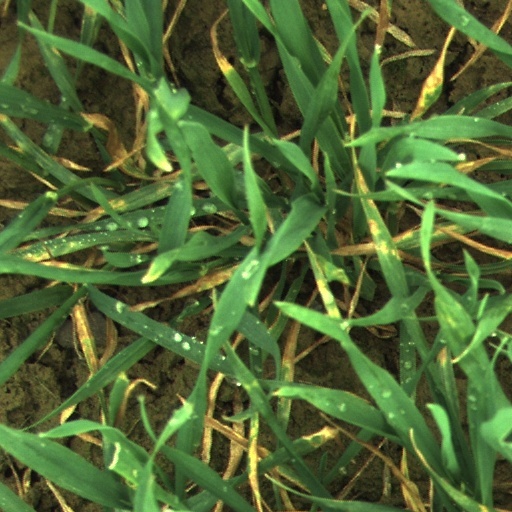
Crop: wheat